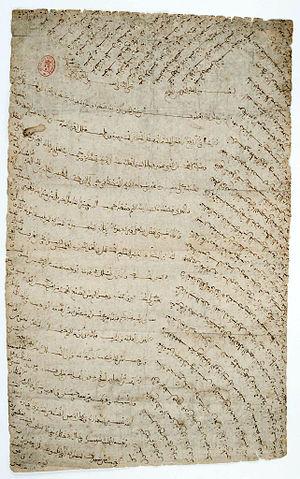
Lettre d'Abou-Yousouf, souverain du Maroc, à Philippe III, roi de France, pour l'engager à prendre les armes en faveur d'Alphonse X, roi de Castille et de León, attaqué par son fils Sanche. Document rédigé en arabe, daté du 24 octobre 1282.
Philippe III, dit « le Hardi » est roi de France de 1270 à 1285 ; il est le dixième souverain de la dynastie dite des Capétiens directs.
Abû Yûsuf Ya`qûb ben `Abd al-Haqq est né à une date inconnue. L'un des fils d'Abû Yahyâ, le précédent sultan mérinide, prétendit succéder à son père, mais ce fut son oncle Abû Yûsuf Ya`qûb, quatrième fils de `Abd al-Haqq qui lui succéda en 1258. Il est mort de maladie à Algésiras en 1286.